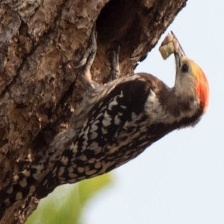
Species: DARJEELING WOODPECKER
Scientific name: DENDROCOPOS DARJELLENSIS